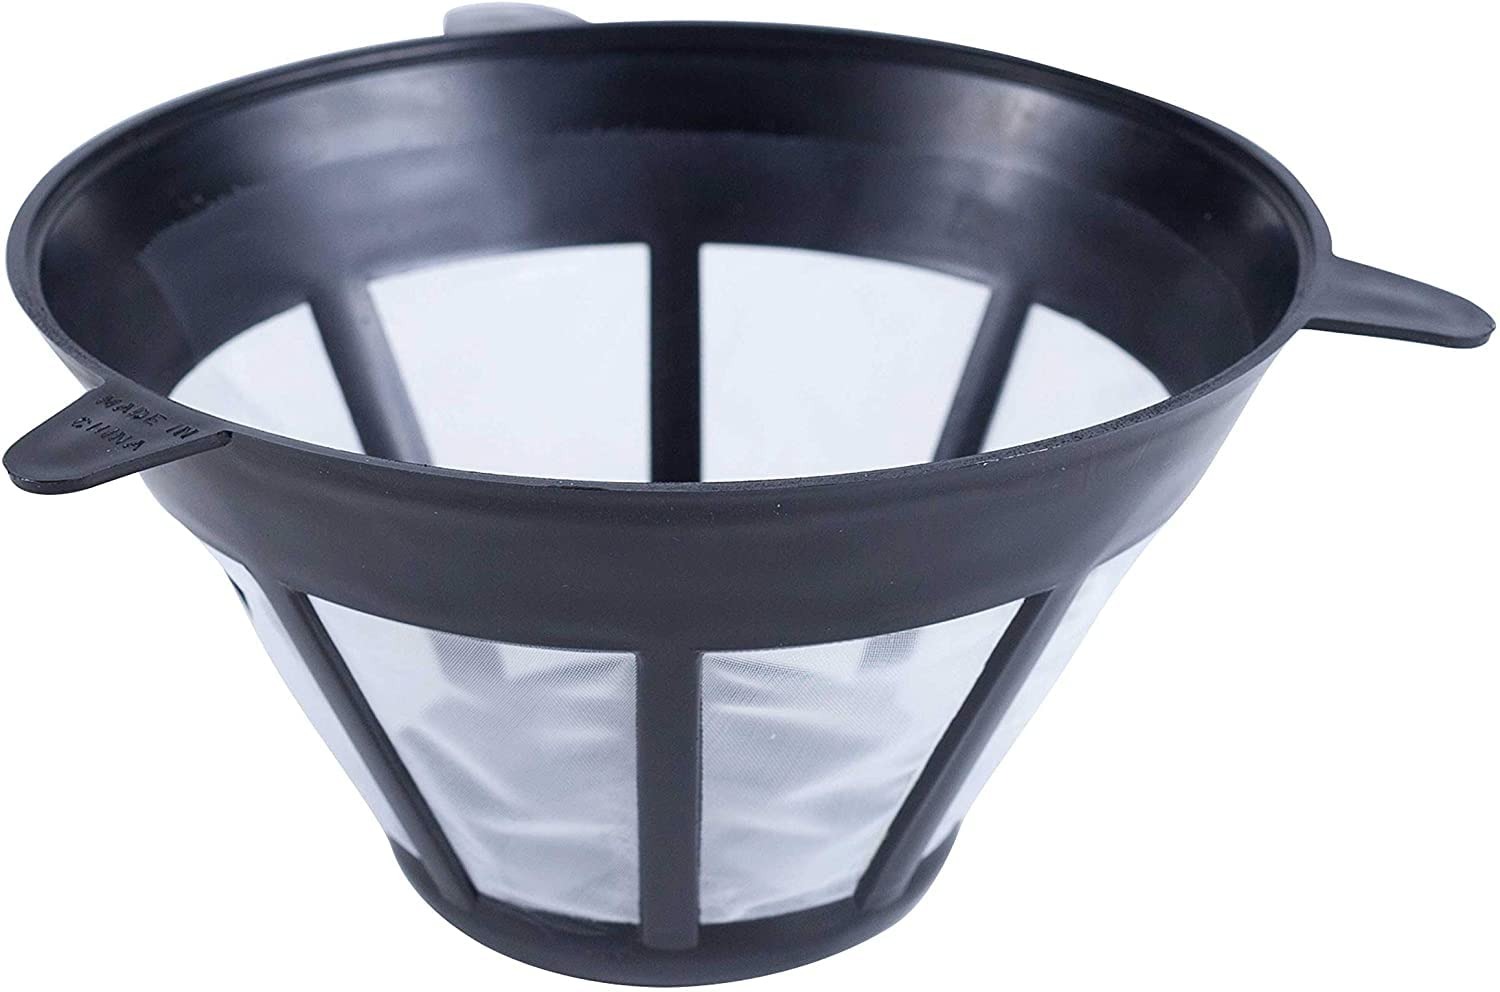
Item Name: Jacent Reusable Coffee Filter Cone, 1 EA
Bullet Point 1: CONTENTS: One (1) reusable coffee filter. Fits most conical shaped coffee makers.
Bullet Point 2: MAIN USE: Eliminate the taste of paper while brewing your coffee with our reusable #4 coffee filters. The microfine polyester filter keeps sediment inside to allow so only pure coffee flavor flows through.
Bullet Point 3: PERFECT FOR: Replacing your old paper filters! This reusable filter helps save money, is eco-friendly and minimizes your carbon footprint.
Bullet Point 4: CARE INSTRUCTIONS: This filter is dishwasher safe. Run this through the dishwasher between uses to keep your coffee tasting fresh and delicious.
Bullet Point 5: SPECIFICATIONS: Made of durable, laboratory-grade materials including microfine polyester, this 4.25" diameter by 3" cone filter holds up against high heats while brewing or in the dishwasher.
Product Description: Reusable Coffee Filters
Value: 1.0
Unit: Count

Price: 7.59